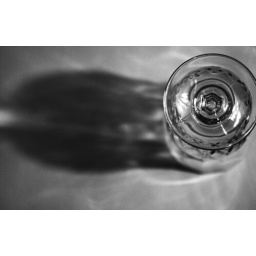
Some glass pictures I took in black and white.